Laymont

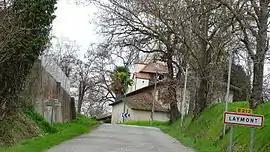
The road into Laymont

Laymont is a commune in the Gers department in southwestern France.